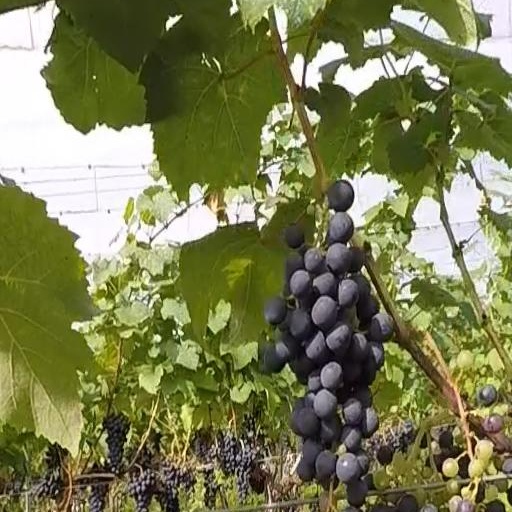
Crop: grape